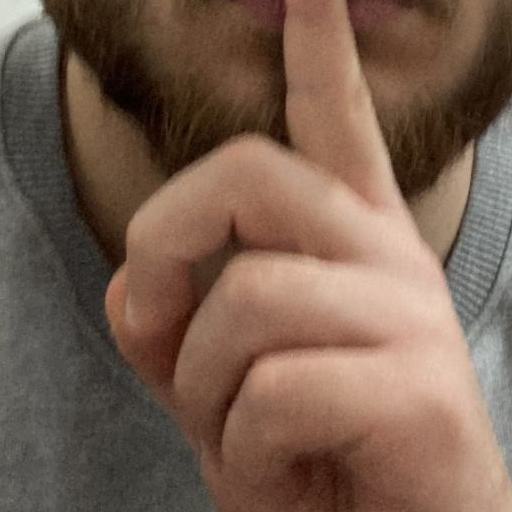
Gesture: mute